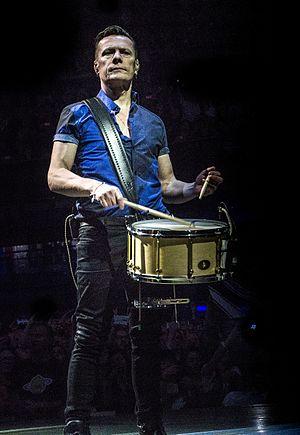
Lawrence Joseph Mullen dit Larry Mullen Jr., né le 31 octobre 1961 à Artane, un quartier au nord de Dublin, est le batteur et co-fondateur du groupe irlandais U2. Parmi ses contributions les plus notables au catalogue du groupe figurent Sunday Bloody Sunday, Pride, Where the Streets Have No Name, Zoo Station, Mysterious Ways et City of Blinding Lights.